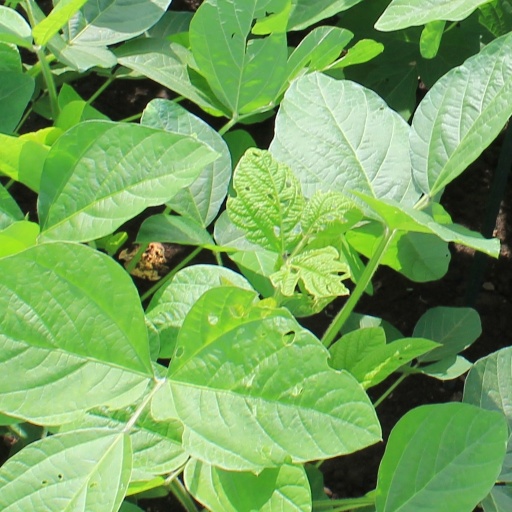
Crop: soybean